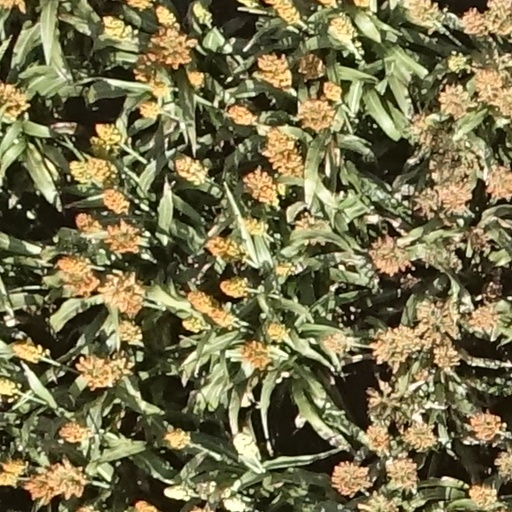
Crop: sorghum